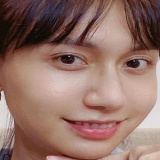
ca sĩ Lynk Lee